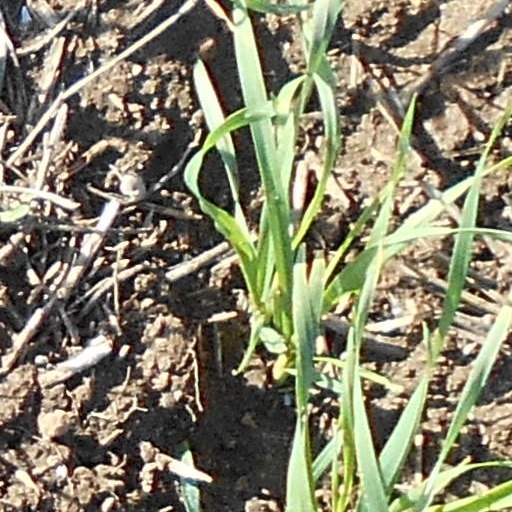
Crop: wheat